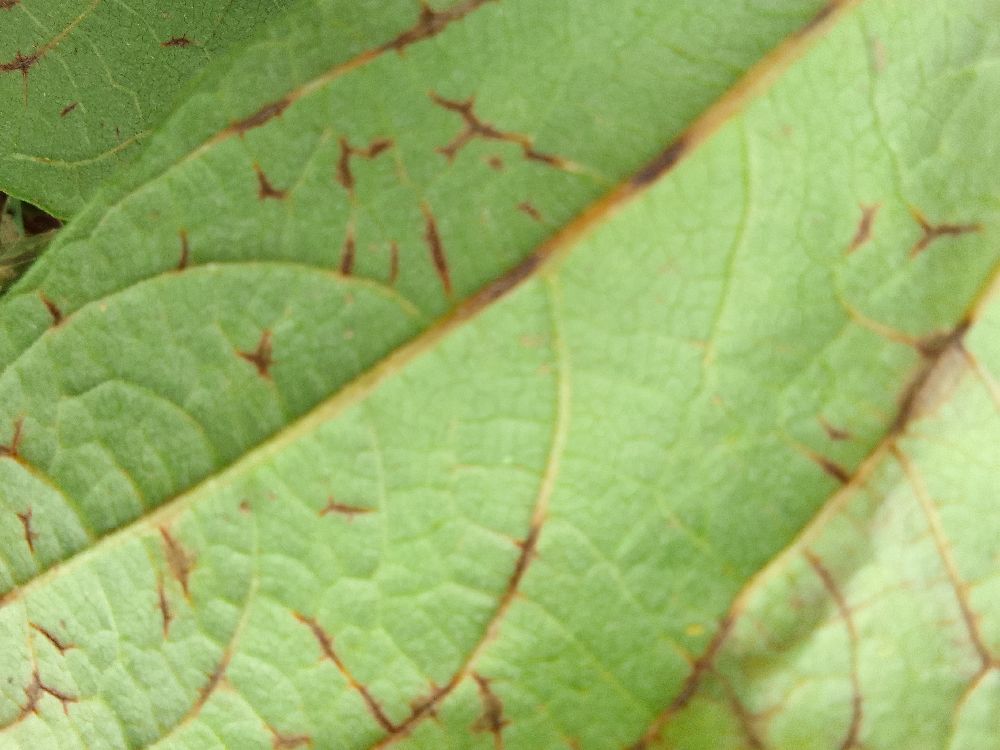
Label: anthracnose